Harvard Science Center

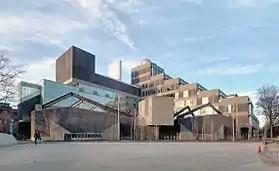
Harvard Science Center at Harvard University seen from the southwest with roof house astronomical optical telescopes visible

The Harvard University Science Center is Harvard University's main classroom and laboratory building for undergraduate science and mathematics, in addition to housing numerous other facilities and services.